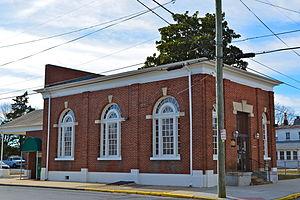
La ville de Frederica est située dans le comté de Kent, dans l’État du Delaware, aux États-Unis. Lors du recensement de 2010, elle comptait 774 habitants.